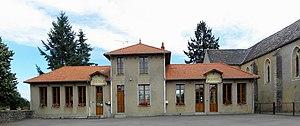
Mairie-École de Préaux (53).
Préaux est une commune française, située dans le département de la Mayenne en région Pays de la Loire, peuplée de 166 habitants.